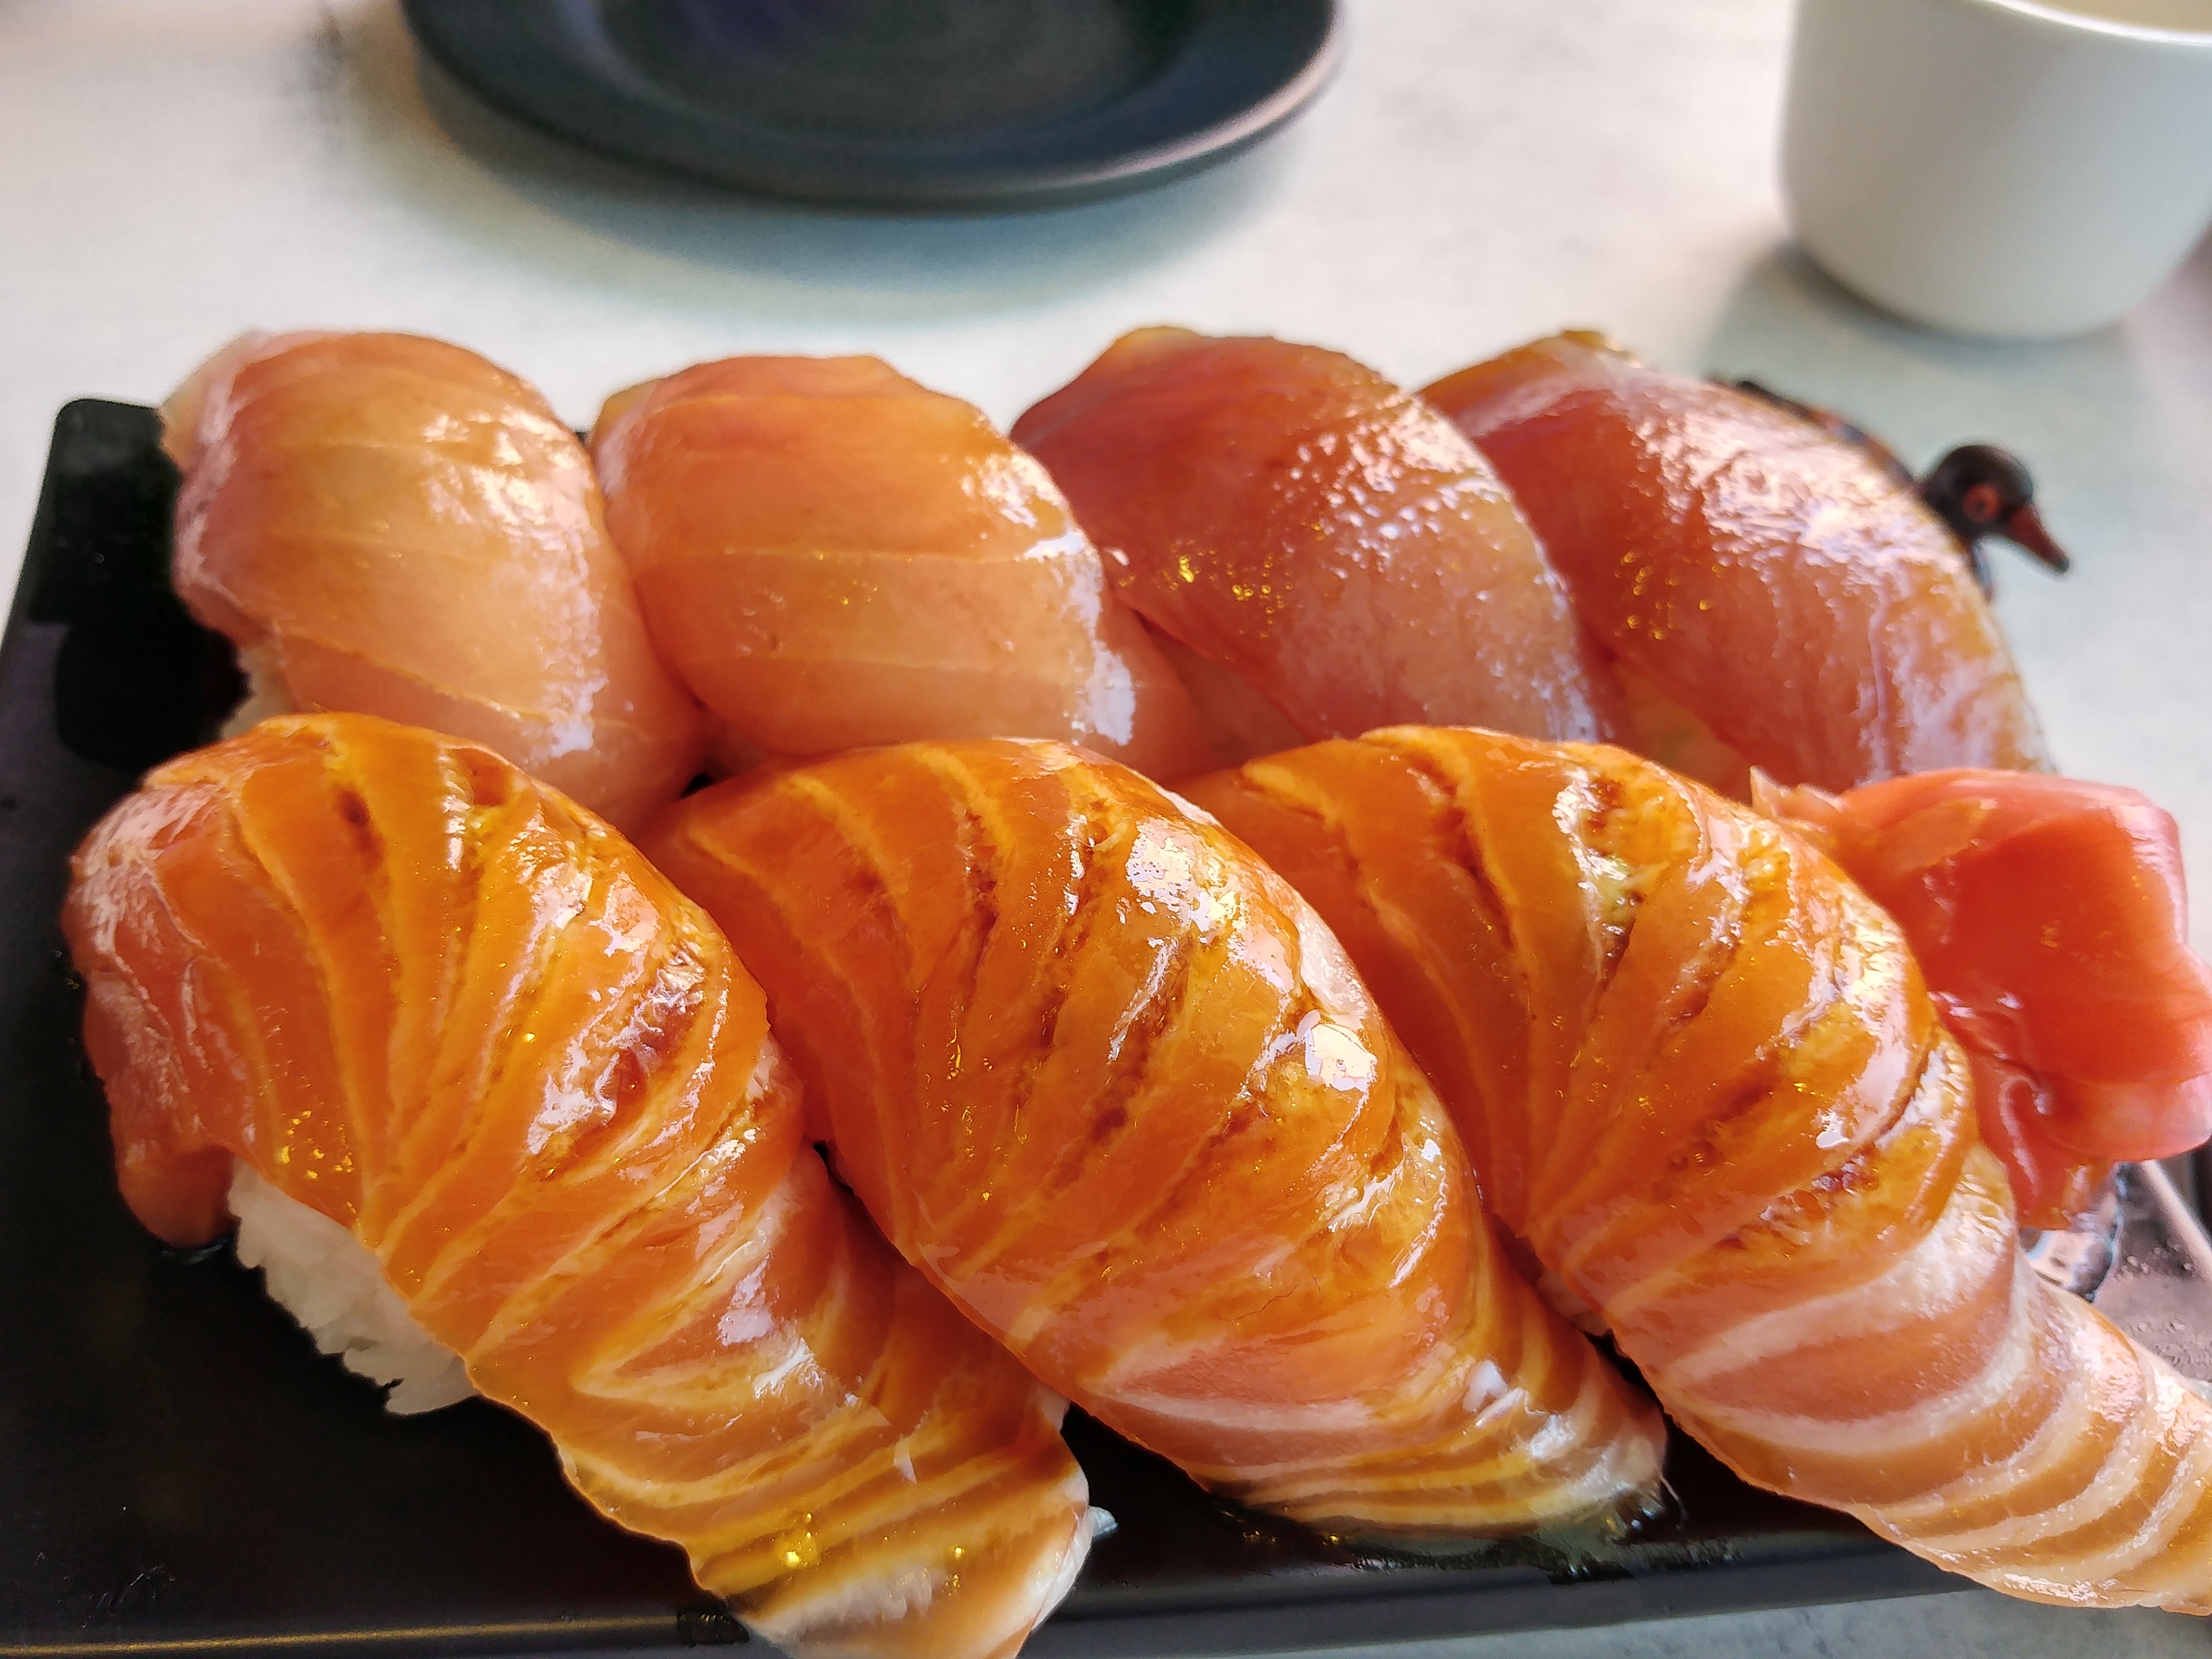
dish, meal, food, produce, care, fish, japan, dessert, cuisine, asian food, sushi, salmon, barbecued pork with rice, raw fish, smoked salmon